Battle of Beersheba (1917)

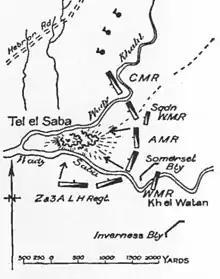
A Sketch map of the attack on Tel el Saba

At about 08:55, some 200 Ottoman cavalry with transport and guns were seen moving north from Beersheba along the road to Jerusalem; shortly afterwards, an aircraft reported seeing a large camp at Tel el Saba. This was the main Ottoman defensive position on the east side of Beersheba, located on the prominent of Tel el Saba and dominating the eastern side of the town. With its steep sides littered by boulders, this flat–topped hill was strongly garrisoned by a battalion (described as 300 rifles and a machine gun company of eight machine guns) deployed for general defence. Without trees or scrub for cover, the area "was swept by the fire of numerous machine guns and field guns concealed in the town ... [and] on the strongly entrenched hill of Tel el Saba". Enfilade fire from two directions would have annihilated attackers.